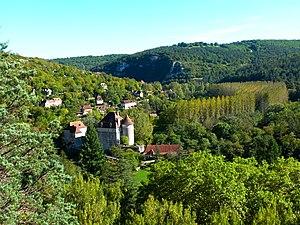
Château de Geniez This building is indexed in the Base Mérimée, a database of architectural heritage maintained by the French Ministry of Culture,